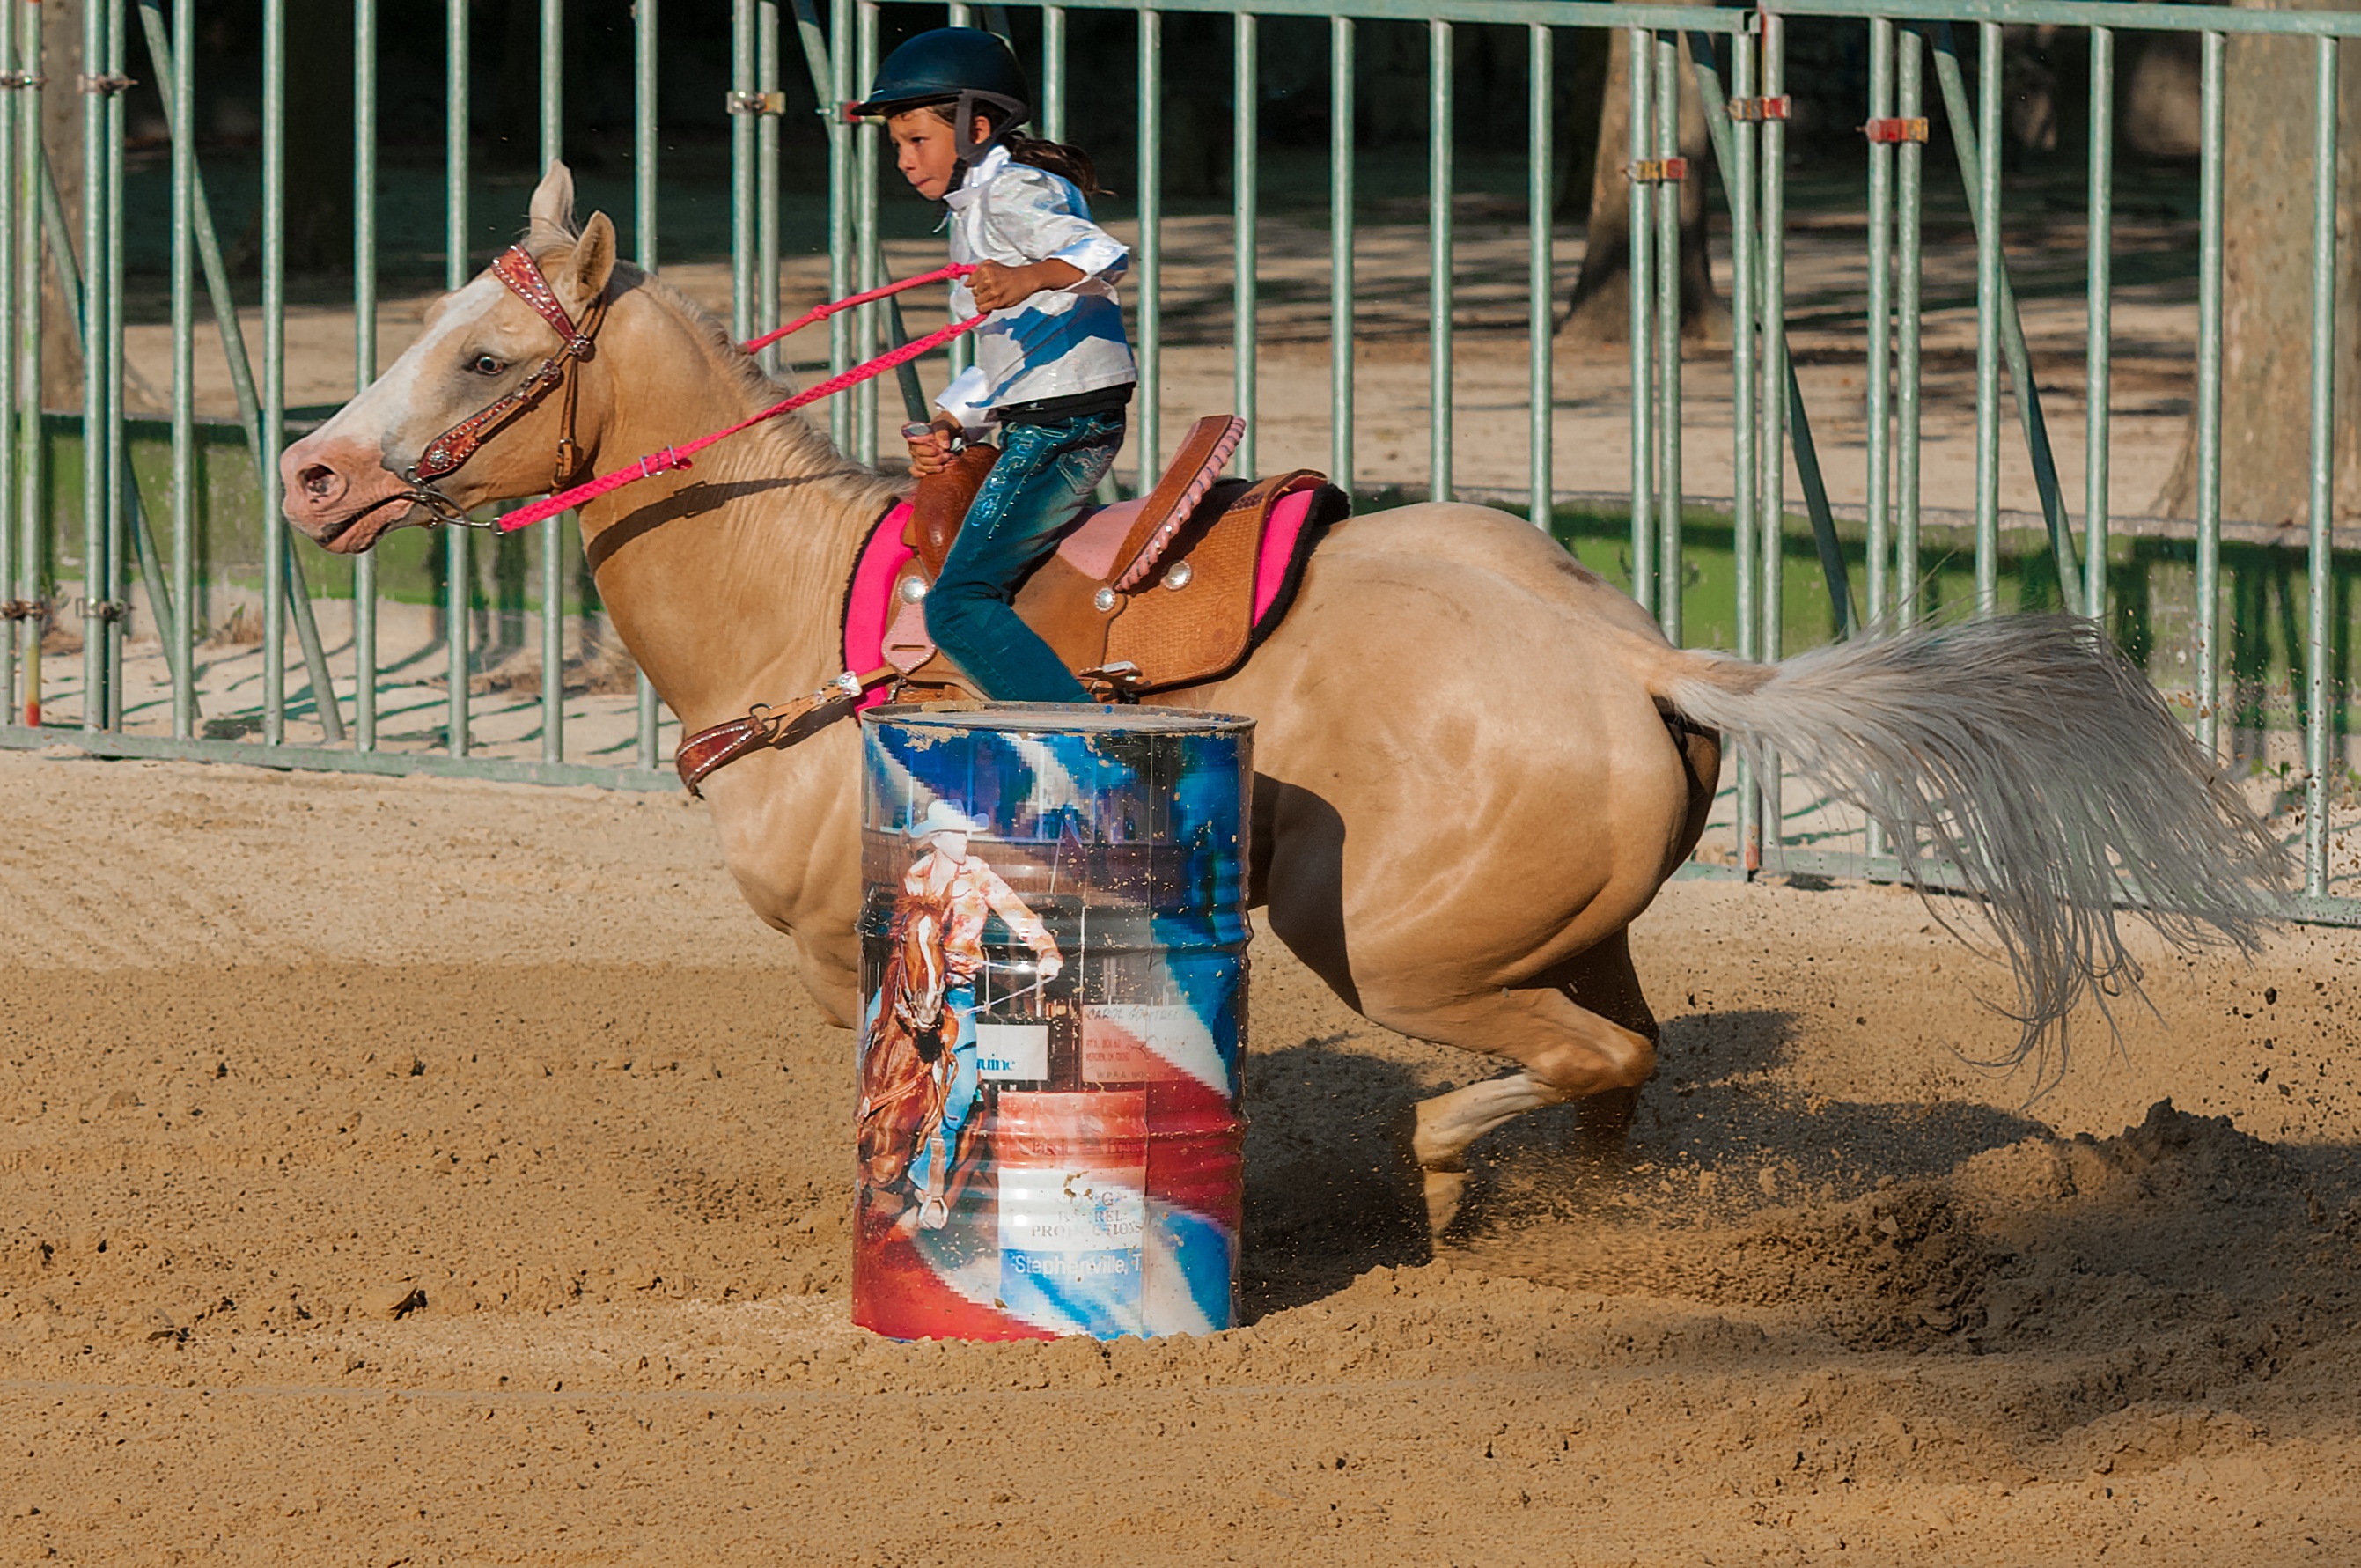
horse, mammal, barrel, sports, mare, jockey, western, rodeo, western riding, horseback riding, traditional sport, barrel racing, horse like mammal, animal sports, equestrian sport, reining, charreada